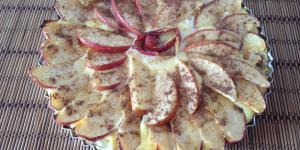
tarta de manzana con hojaldre